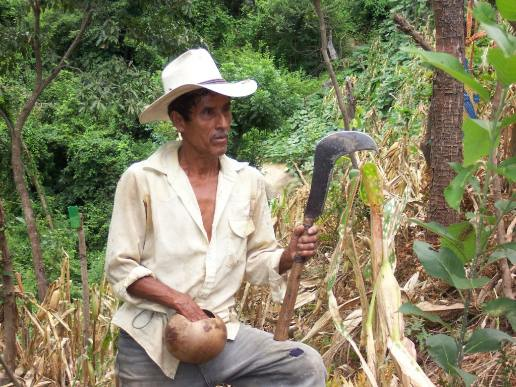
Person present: Yes